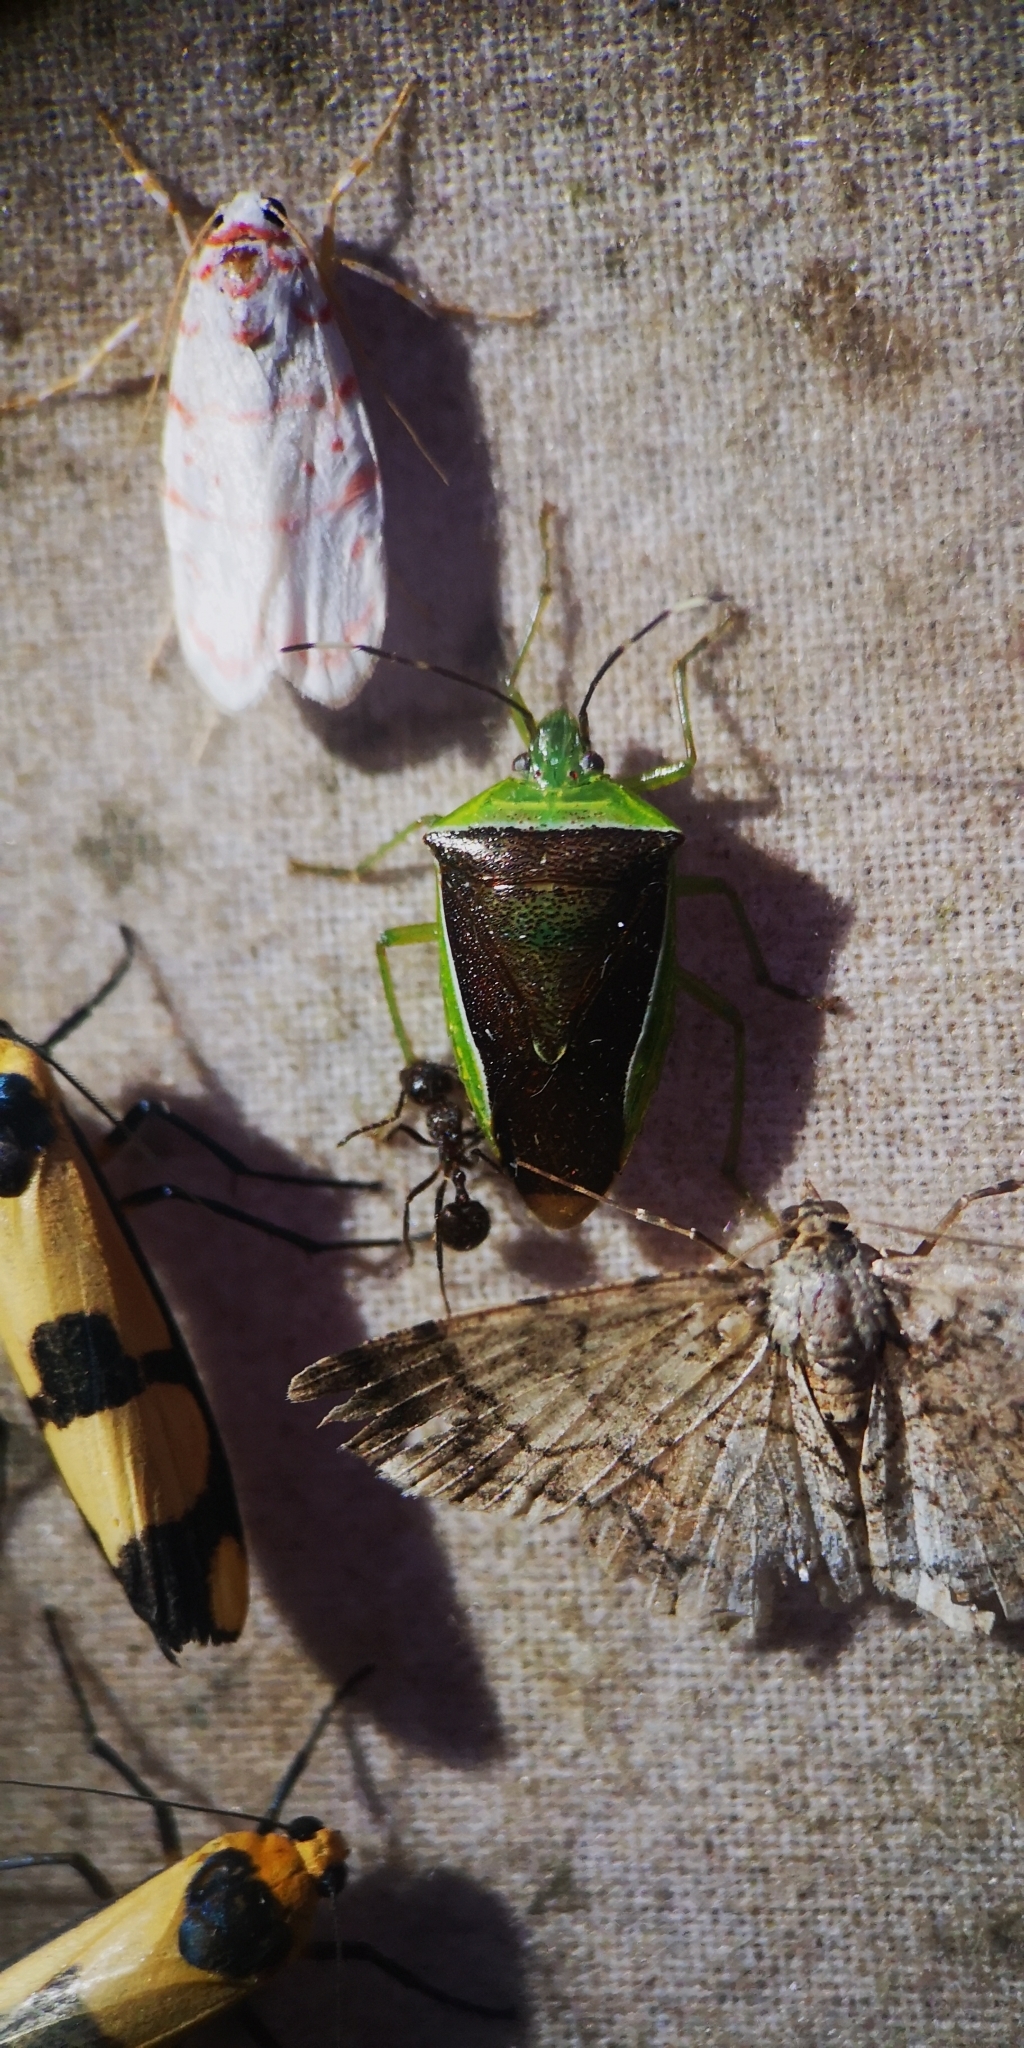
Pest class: stink_bug